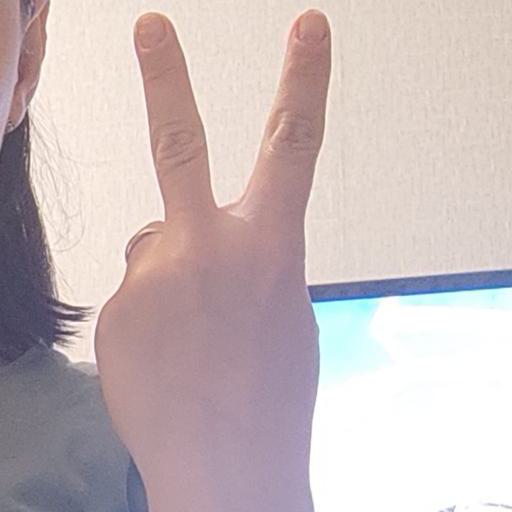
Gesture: peace_inverted